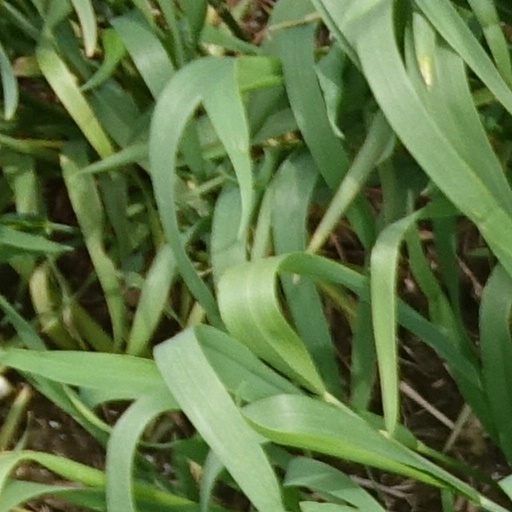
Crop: wheat